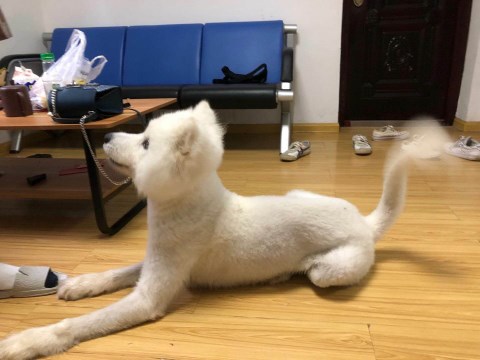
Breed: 2192-n000088-Samoyed